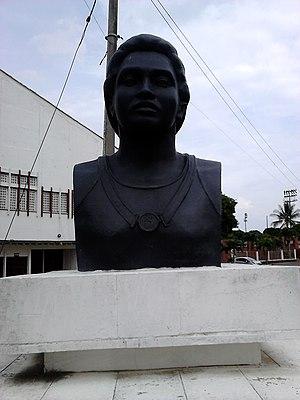
María Isabel Urrutia Ocoró, née le 25 mars 1965 à Candelaria, est une athlète, haltérophile et une femme politique colombienne.